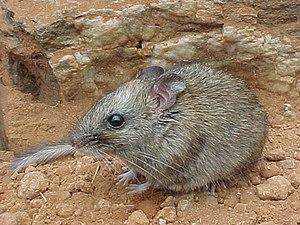
Le Rat à grosse queue est un petit rongeur australien de la famille des Muridae en danger critique d'extinction.
Zyzomys est un genre de mammifères rongeurs australiens de la sous-famille des Murinae. On les appelle aussi « rats des rochers ».
Rat des rochers est un nom vernaculaire ambigu en français, pouvant désigner plusieurs espèces différentes de rongeurs appartenant à des genres classés dans des familles distinctes.